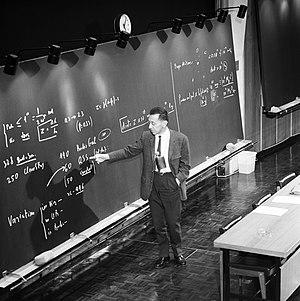
Giuseppe Cocconi est un physicien italien. Il a été directeur du Proton Synchrotron de l'Organisation européenne pour la recherche nucléaire à Genève. Il est connu pour ses travaux en physique des particules ainsi que pour le projet SETI.